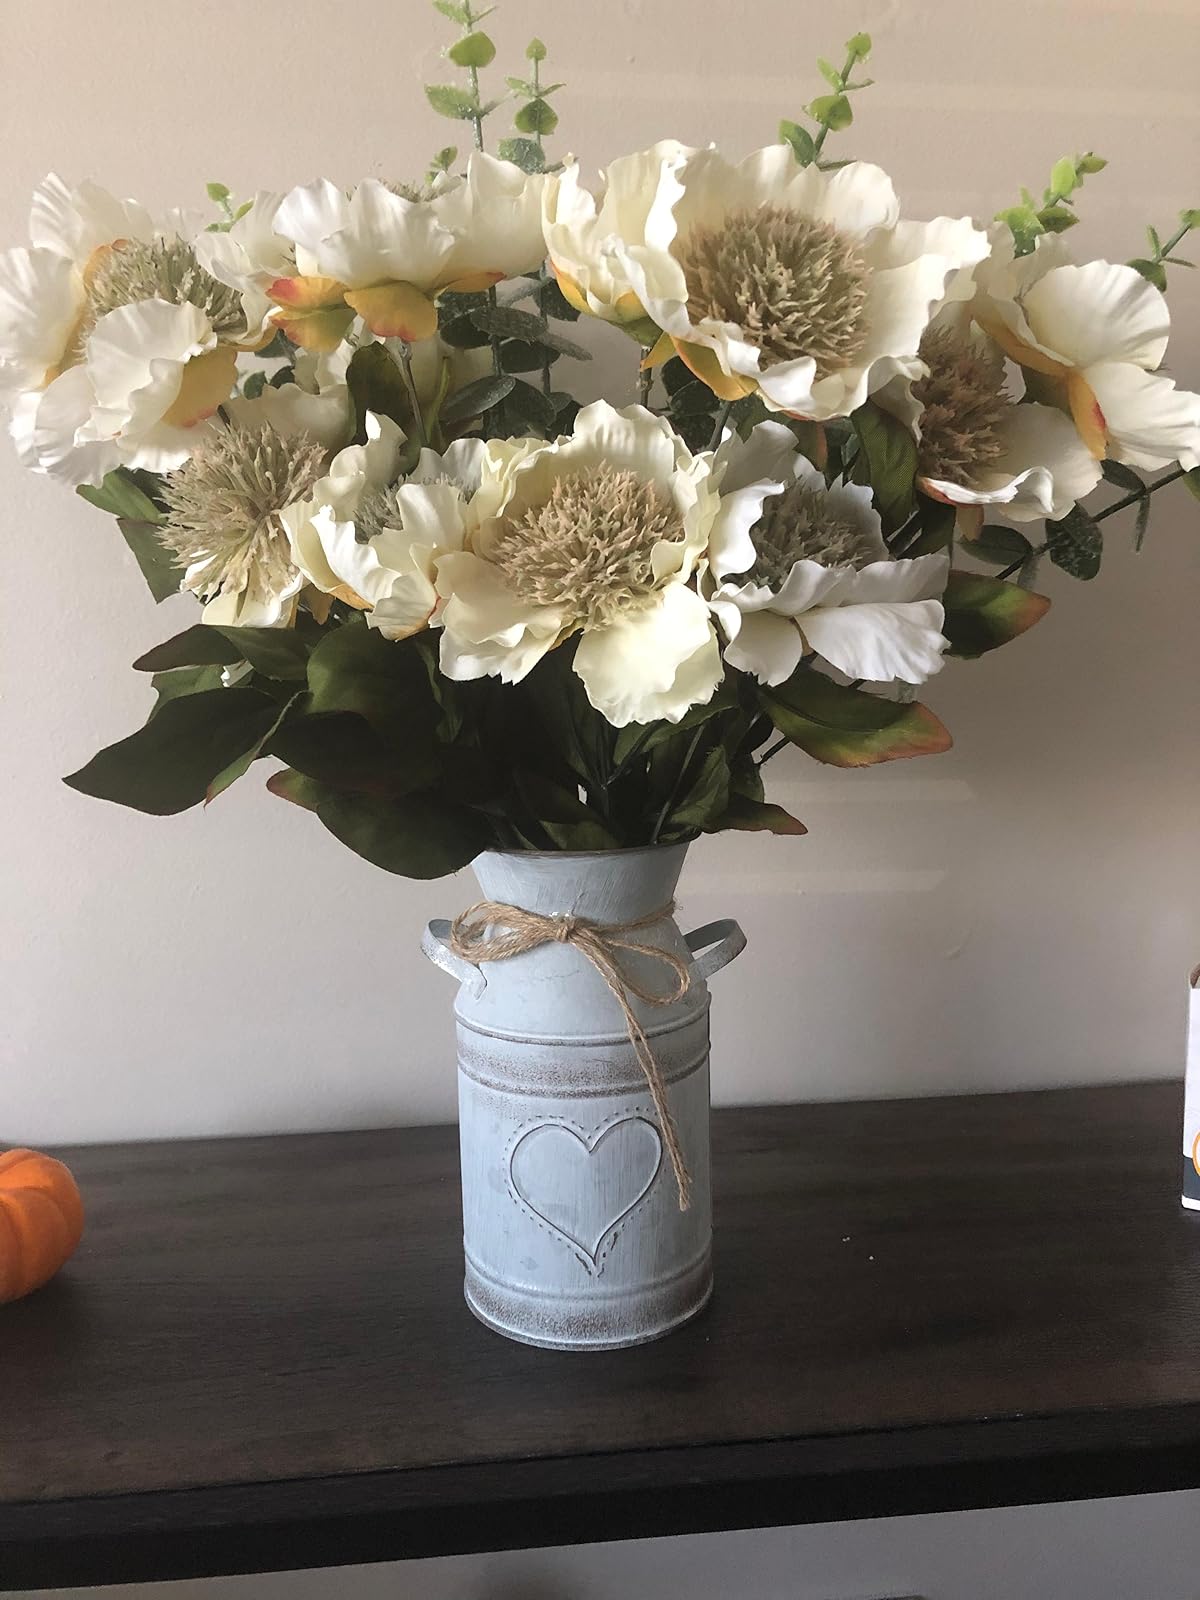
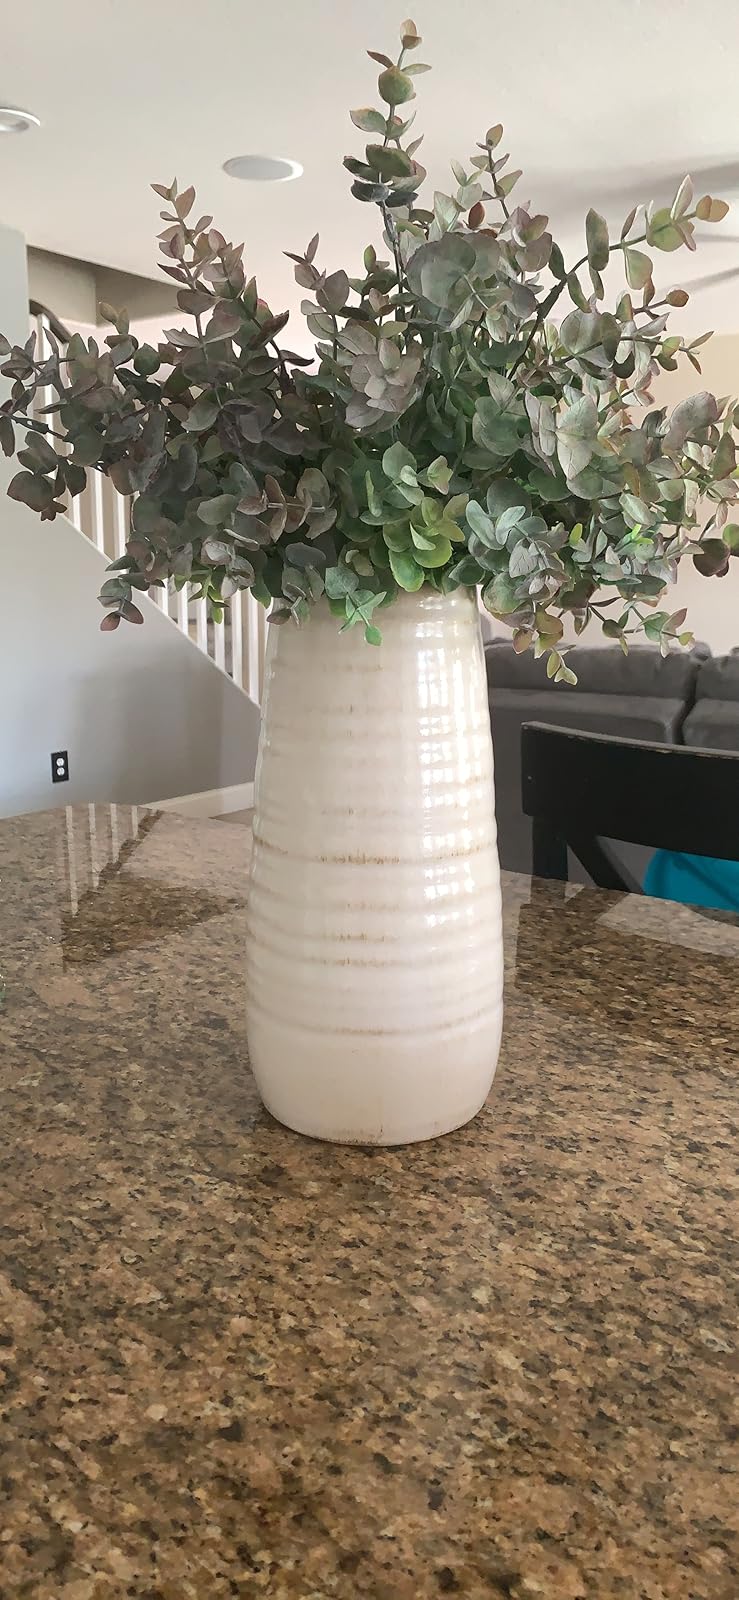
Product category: vase
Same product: no